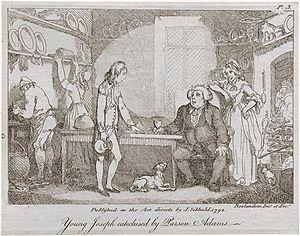
Joseph est catéchisé par le bon pasteur Adams
Les Aventures de Joseph Andrews et du pasteur Abraham Adams, dit Joseph Andrews, est le premier roman écrit par Henry Fielding et aussi l'un de ses deux grands chefs-d’œuvre, le second étant Histoire de Tom Jones, enfant trouvé. Publié en 1742 et qualifié par l'auteur de « roman sentimental comique », cet ouvrage, d'abord parodique, raconte les aventures d’un honnête domestique revenant de Londres accompagné par son ami et mentor, le pasteur Abraham Adams.